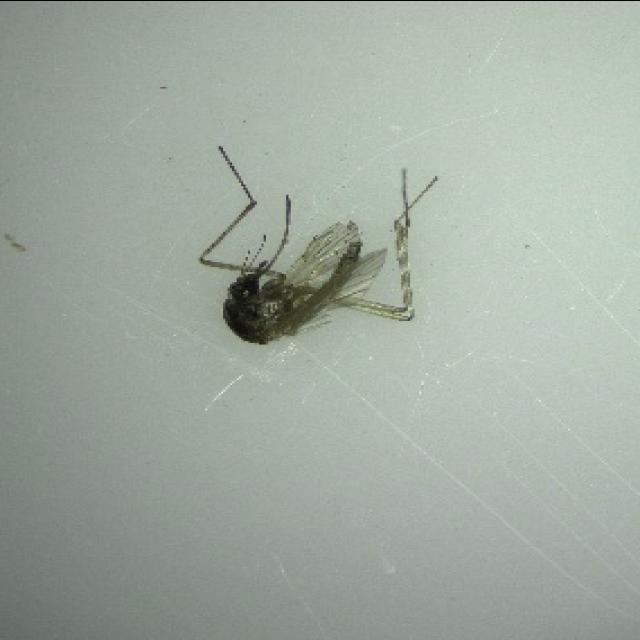
Species: aedes_vexans